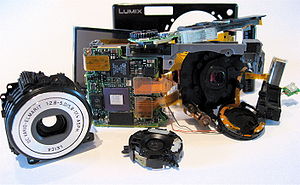
Digitalkamera
Adskilt digitalt kamera.
Et digitalkamera er et kamera, hvor den lysfølsomme film er skiftet ud med en lysfølsom sensor. Digitalteknikken har fundet vej ind i flere forskellige kameratyper så man nu har f.eks. digitale fotografiapparater, digitale videokameraer og også specialfotografering som digital røntgenfotografi. Der er også opstået nye kameragrupper som f.eks. web-kameraer.